The Incredible Journey (film series)

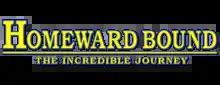
Official franchise logo, as released in 1993.

The Incredible Journey film series (also referred to as the Homeward Bound series), consists of American adventure family-comedy films, based on the 1961 novel of the same name by Sheila Burnford. The plot centers around unlikely trios of pets, who must work together as teams to find their way back through hundreds of miles to their respective homes. Each film uses a combination of voice acting with animal actors to portray for triple leads and emote their thoughts and spirit, alongside the actors for their family of owners.